Pinguicula moranensis

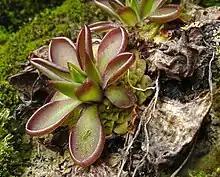
Summer rosette emerging from winter rosette

"Pinguicula moranensis" is seasonally dimorphic, in that it undergoes two distinct growth habits throughout the year. During the summer when rain and insect prey are most plentiful, the plant forms a ground hugging rosette composed of 6–8 generally obovate leaves, each up to 95 millimeters ( in) long. These leaves are carnivorous, having a large surface area densely covered with stalked mucilaginous glands with which they attract, trap, and digest arthropod prey, most commonly flies. These so-called "summer leaves" are replaced by "winter rosettes" of small, glandless succulent leaves with the onset of the dry season in October. This protective winter rosette allows the plant to undergo winter dormancy until the first rains begin in May. Flowers born singly on upright 10–25 centimeters (4–10 in.) peduncles emerge twice during the year (from the summer rosette and again from the winter rosette), a feature rare among the Mexican species. In the summer these appear in June, peak in August and September, and disappear with the return to the winter rosette in October or November.